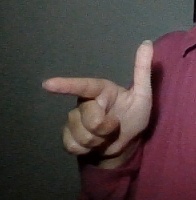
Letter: yaa